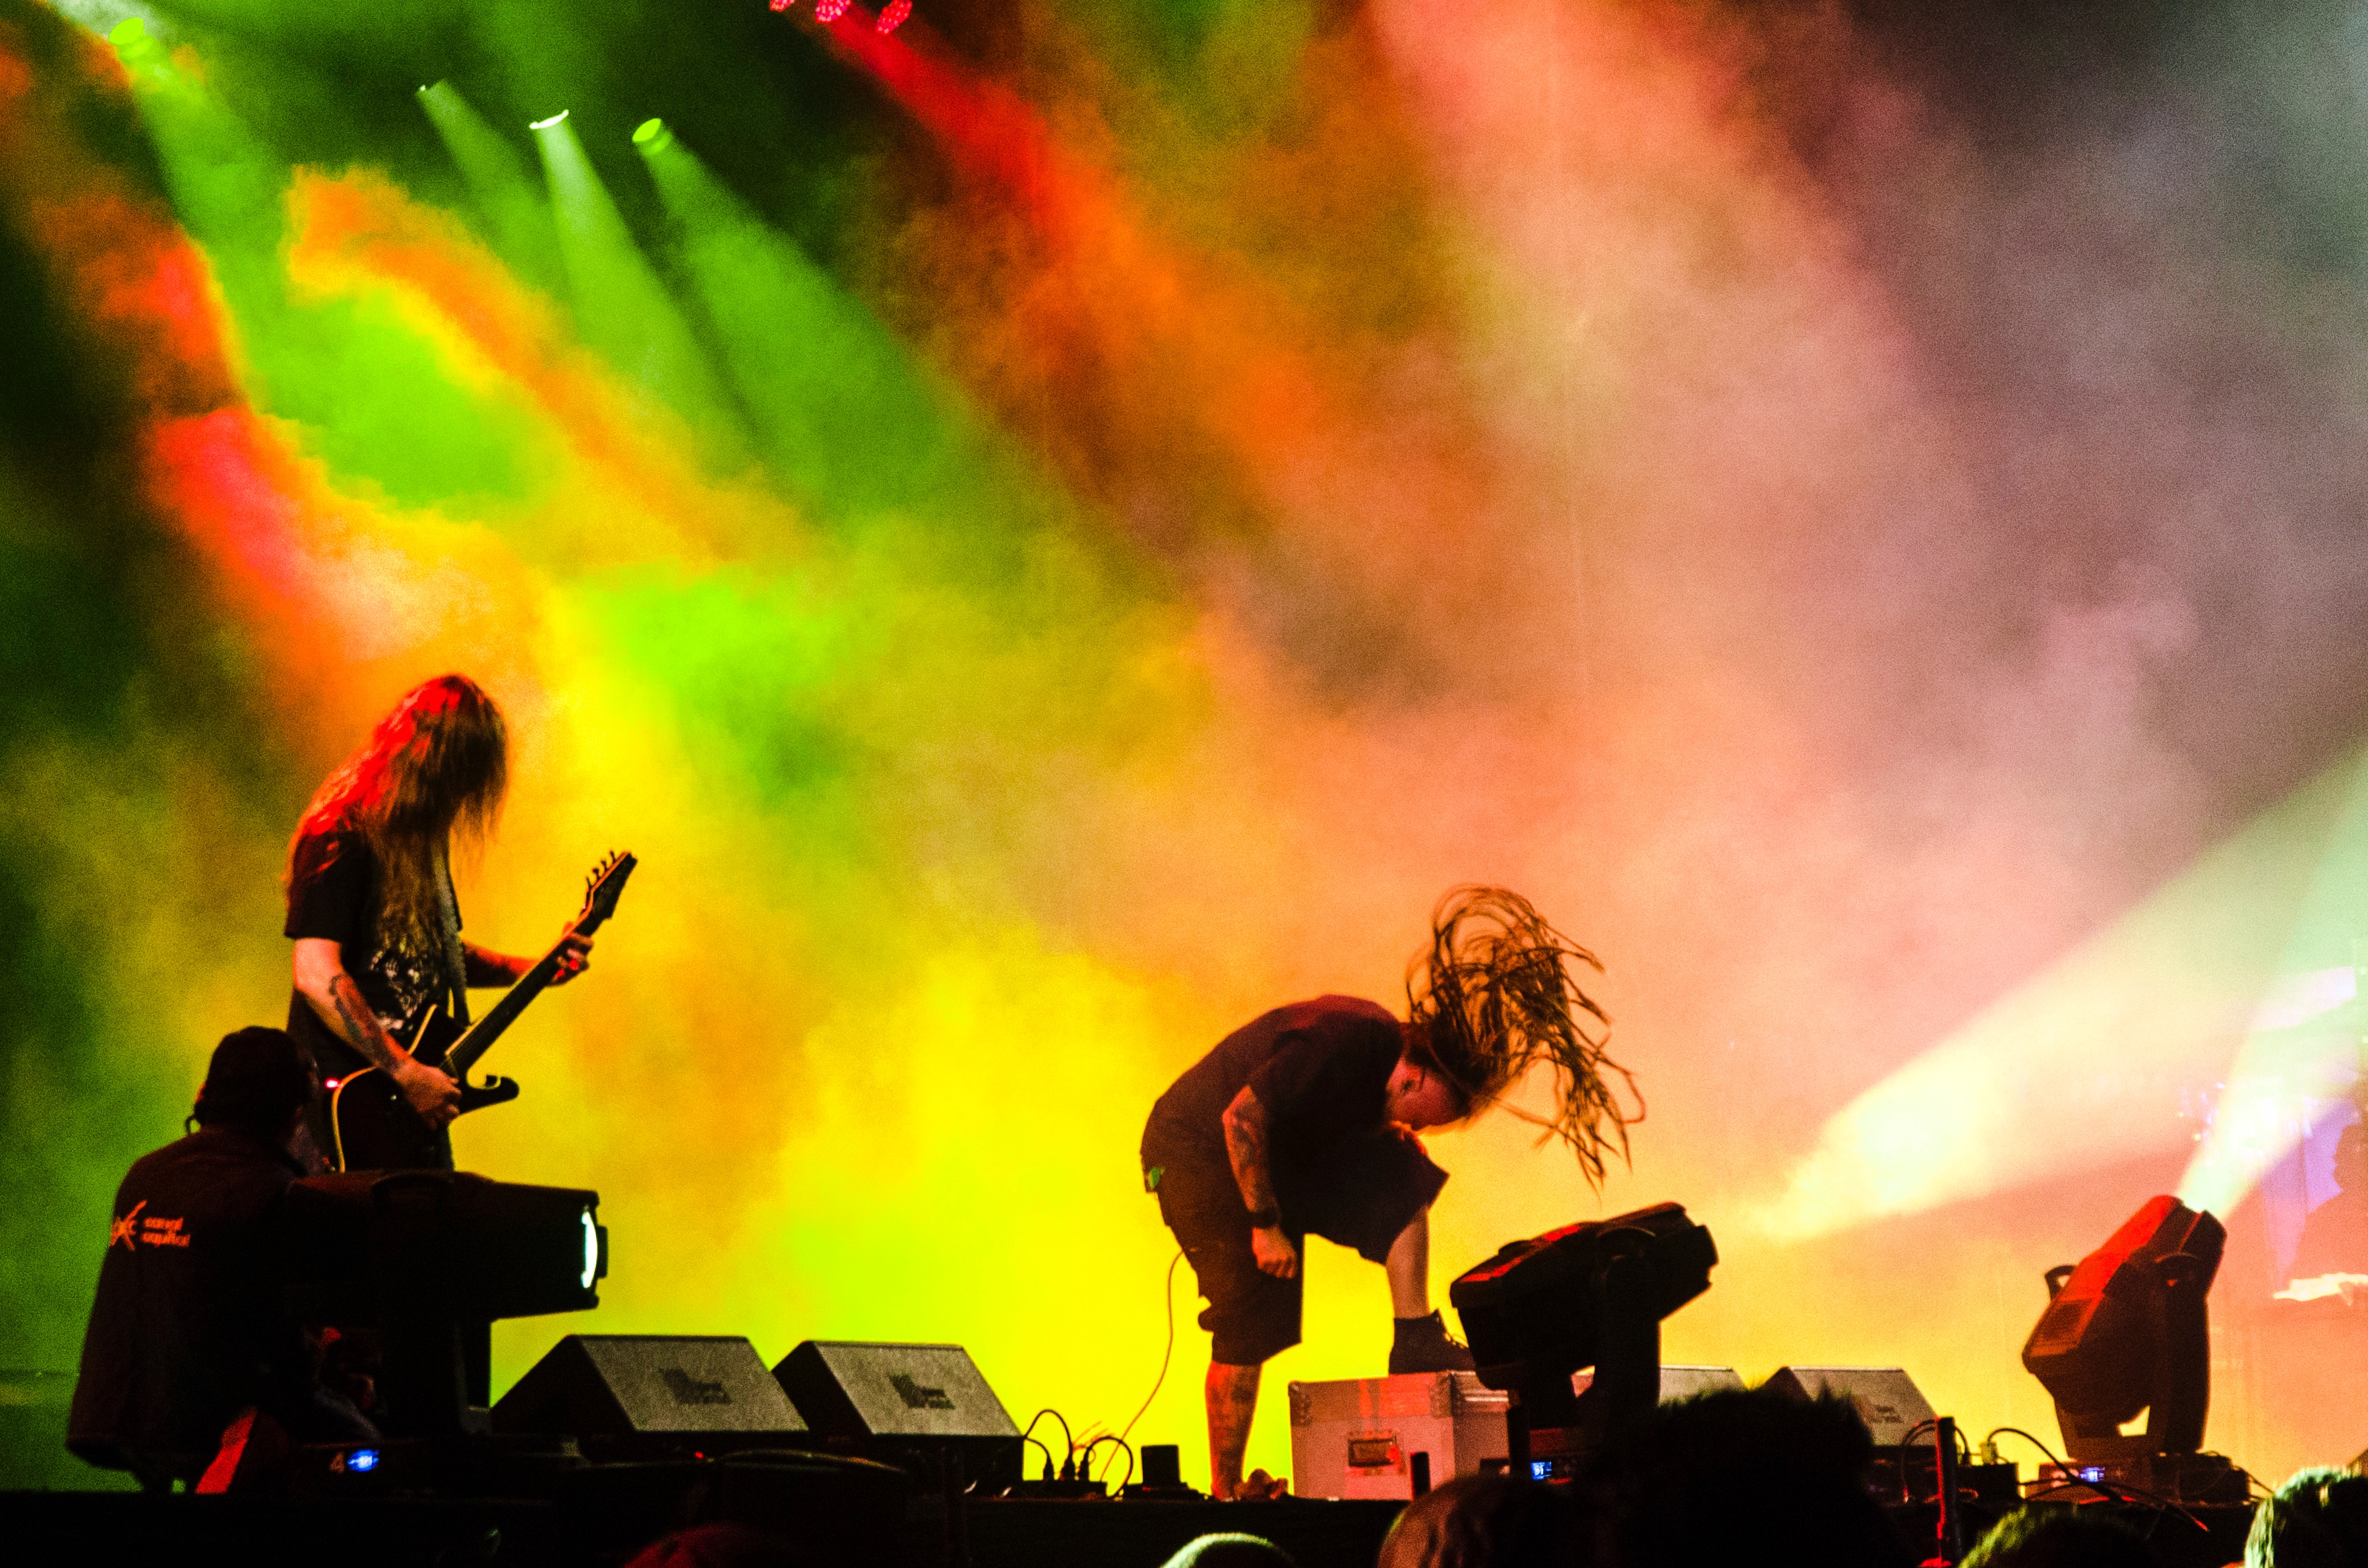
music, concert, musician, stage, performance, event, guitarist, entertainment, performing arts, rock concert